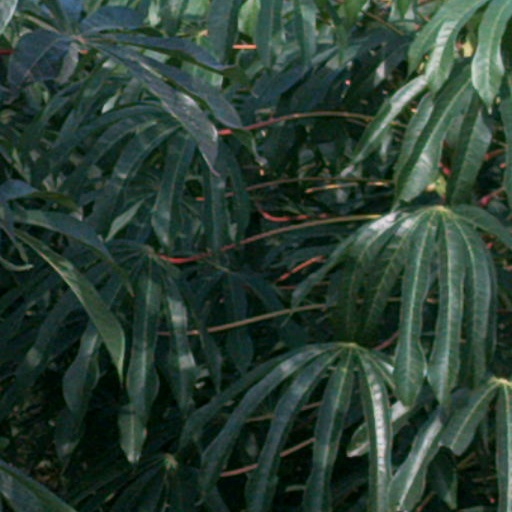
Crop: cassava